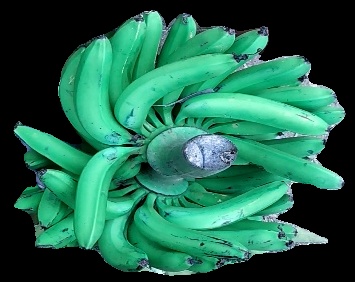
Variety: pachbale
Grade: grade1